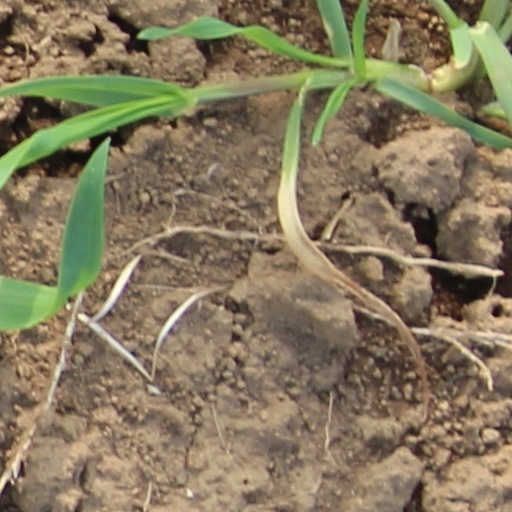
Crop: wheat